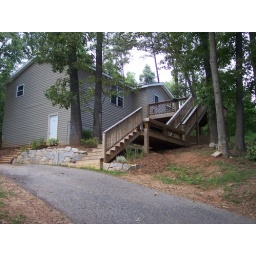
the view of the house/porch from driveway. also new stone wall and steps to the basement. House was built in 2000